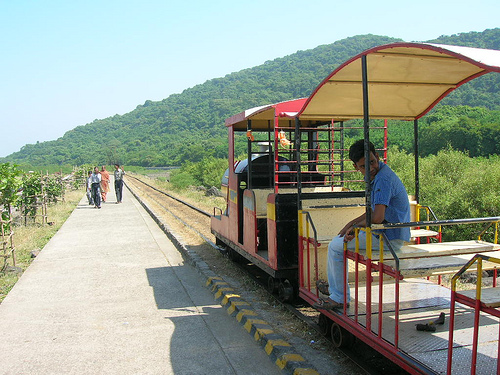
people walking toward a tourist train with the attendant waiting

A man riding on a mini train as it passes through the hillside

A man sits alone in a miniature passenger train.

A passenger sits on a small train while others stand on the platform.

A children's park train rides the rails in a wooded valley.